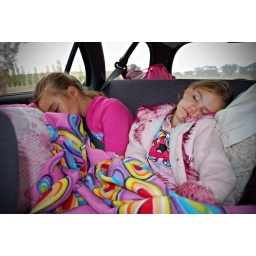
Sleepy girls after trip to Molong where they rode a pony and enjoyed being in the country